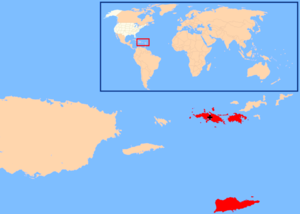
Le diocèse de Saint-Thomas est un diocèse catholique situé aux États-Unis, dans le territoire des îles Vierges. Son évêque est Mᵍʳ Herbert A. Bevard depuis 2008.